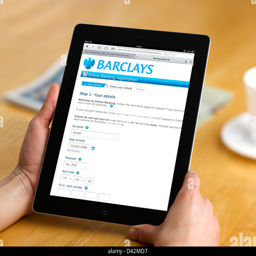
logging onto an account on computer